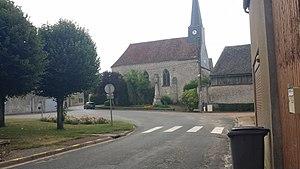
Eglise
Voise est une commune française située dans le département d'Eure-et-Loir en région Centre-Val de Loire.